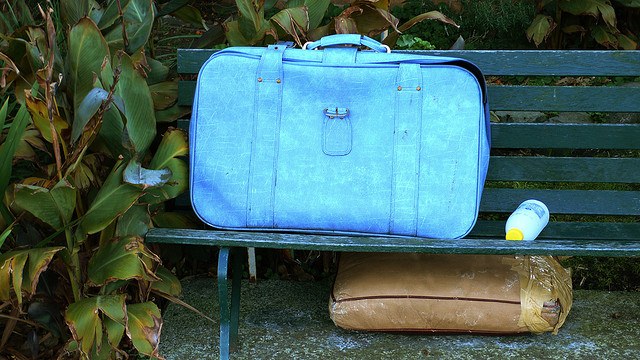
user: Given an image and a question. Answer the question in a short answer. Question: What is the bag used for? Short Answer:
assistant: travel